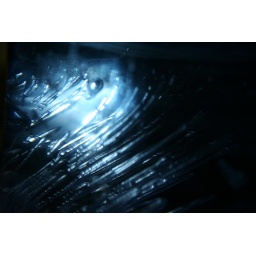
My water bottle froze very strangely in my refrigerator.